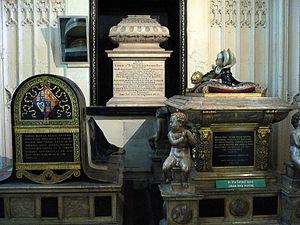
Sophia Rosula Stuart est la quatrième fille et le dernier des huit enfants du roi Jacques Ier d'Angleterre et de la reine Anne de Danemark. Elle fut enterrée dans l'abbaye de Westminster dans un monument ressemblant au berceau en pierre conçu par Maximilien Colt.